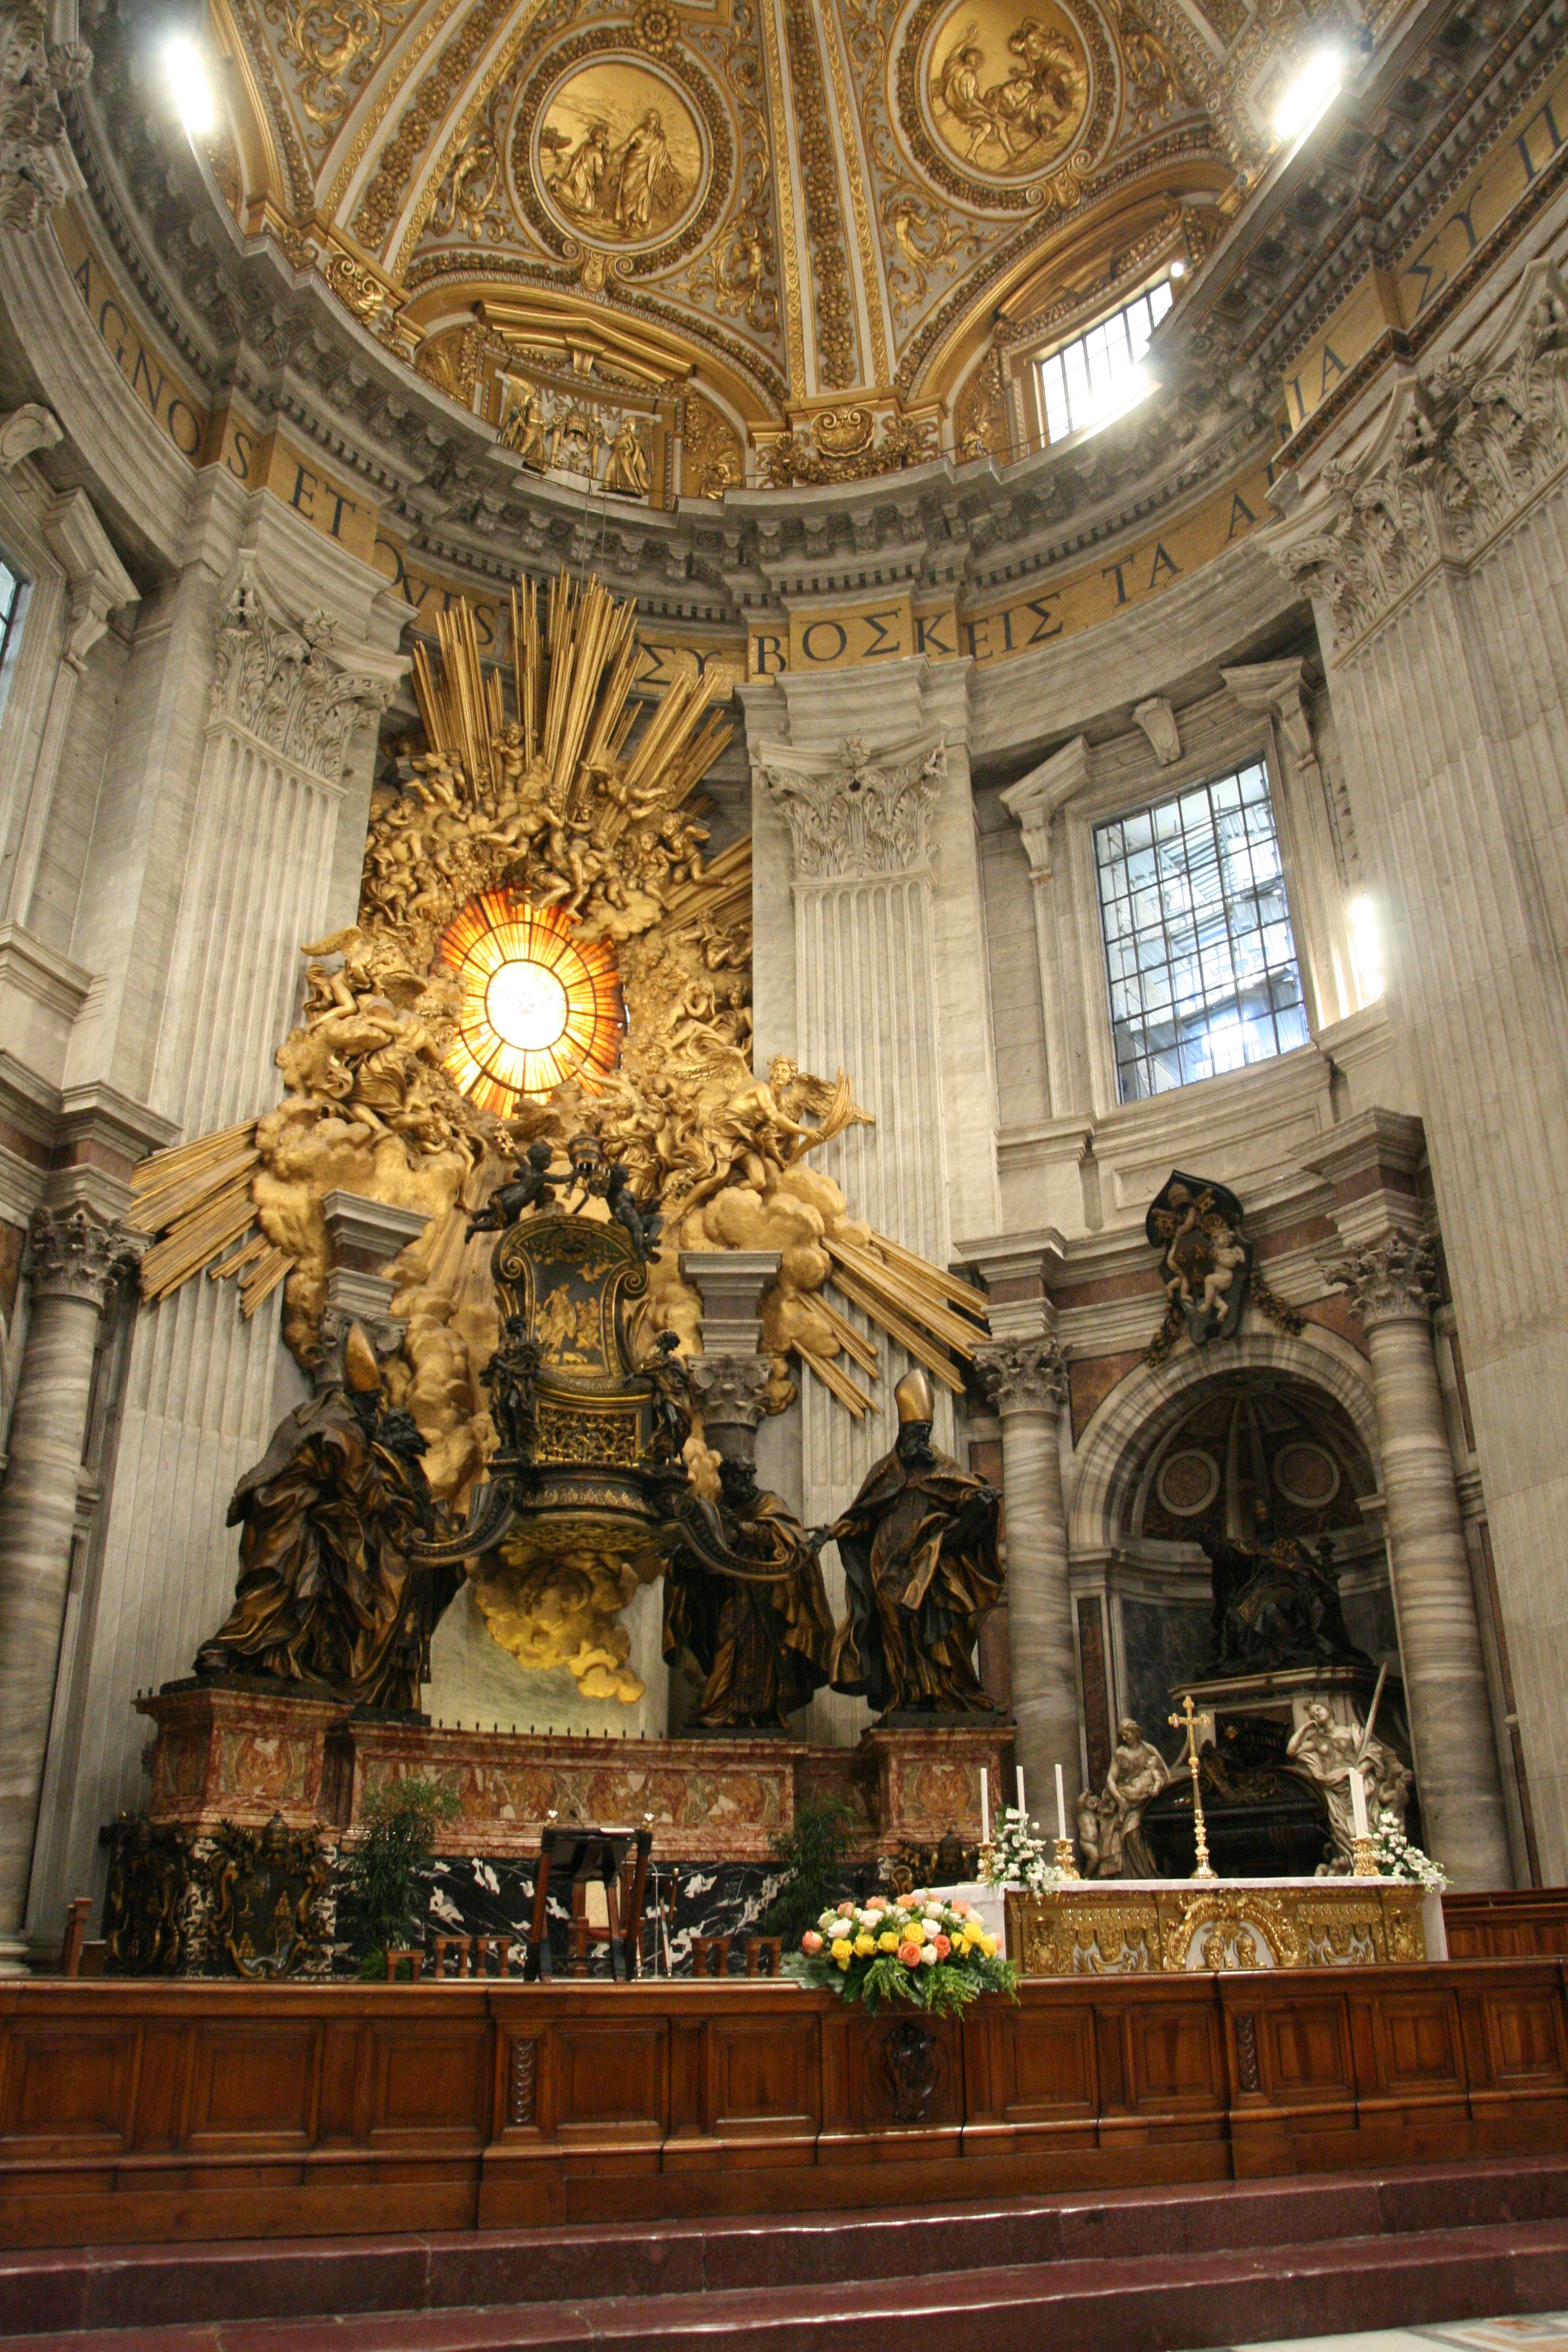
light, architecture, building, italy, church, cathedral, chapel, place of worship, peter, altar, marble, roman, synagogue, basilica, dome, saint peter's cathedral, the vatican, ancient history, the vatican city, the roman catholic